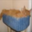
Label: cat